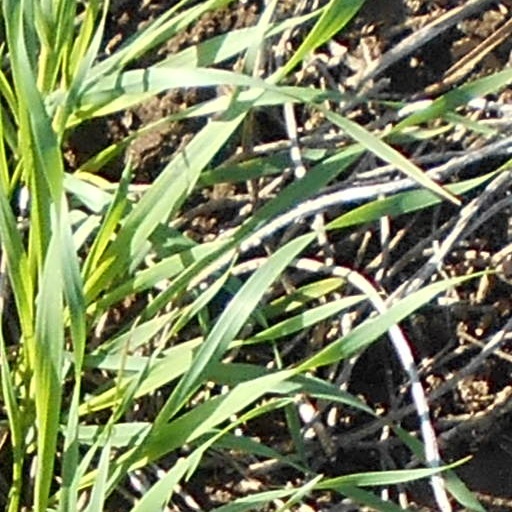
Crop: wheat